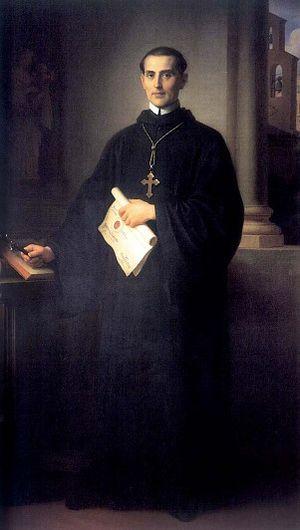
Dom Paulus Birker, né le 19 octobre 1814 à Sonthofen et mort le 29 novembre 1888 à Munich, est un moine bénédictin bavarois qui fut abbé fondateur de l'abbaye Saint-Boniface de Munich et de 1861 à 1877 abbé de l'abbaye de Disentis en Suisse.